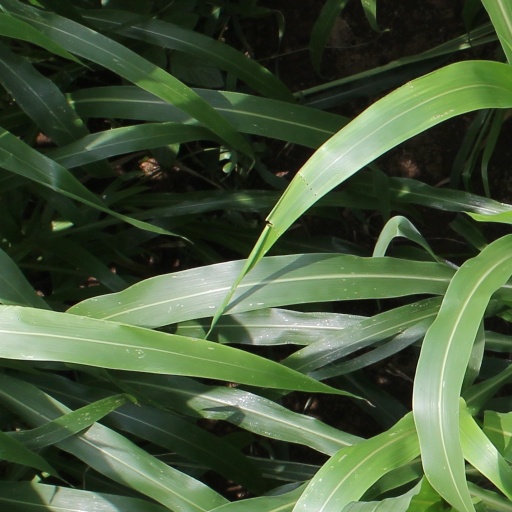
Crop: sorghum